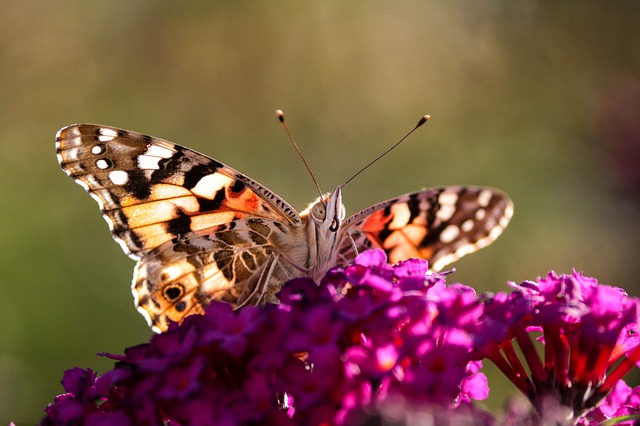
Label: farfalla